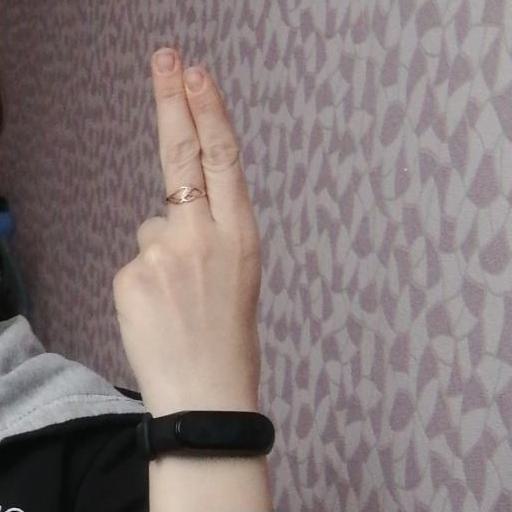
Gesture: two_up_inverted